Variable checkerspot

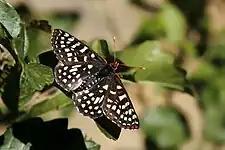
Adult variable checkerspot perching on a leaf

The variable checkerspot is found across western North America, ranging from Alaska in the north to Baja California and Mexico in the south. Its habitat is bounded to the west by the Pacific Ocean and it extends east past the Rocky Mountains into Montana, Wyoming, Colorado and New Mexico.